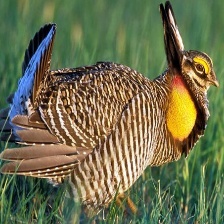
Species: GREATER PRAIRIE CHICKEN
Scientific name: TYMPANUCHUS CUPIDO